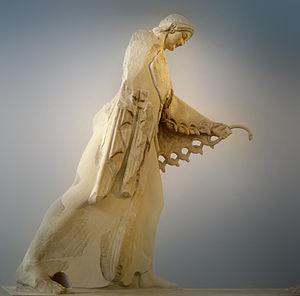
Le musée de l'Acropole d'Athènes est un des principaux musées archéologiques d'Athènes en Grèce. Il dépend du ministère grec de la Culture. Le président de son conseil d'administration est Dimitrios Pandermalis.